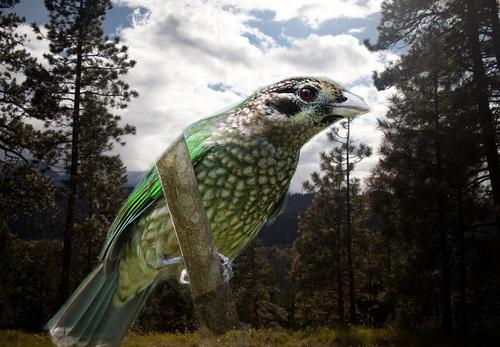
Bird species: Spotted_Catbird
Bird type: landbird
Background: land